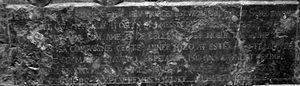
Pierre tombale de Jean Rasoir seigneur de Beuvrages , détail Inscription 1620, Hainaut, monument historique
La pierre tombale de Jean Rasoir et de Jeanne de Vendegies est un monument funéraire des XVᵉ et XVIIᵉ siècles, découvert en contexte archéologique en 1975 lors de la destruction de l'église Saint-Saulve de Beuvrages, classé monument historique en 1982.